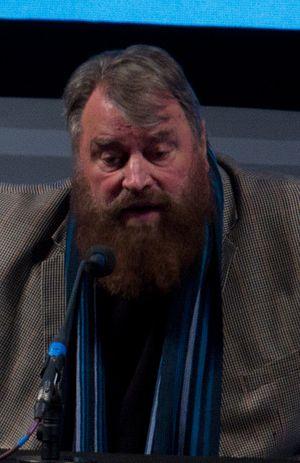
Brian Blessed est un acteur, réalisateur, chanteur, écrivain, explorateur et alpiniste britannique, né à Mexborough le 9 octobre 1936.